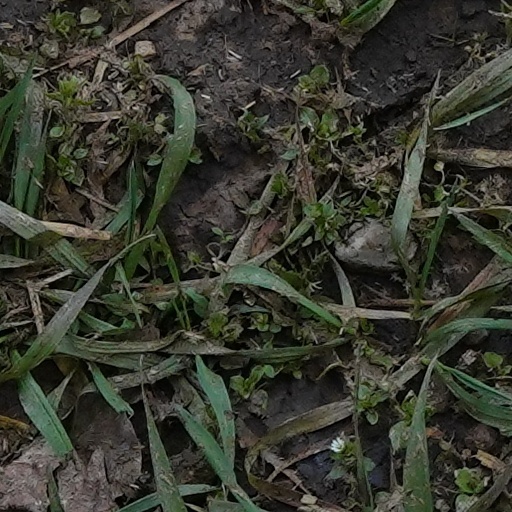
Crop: wheat